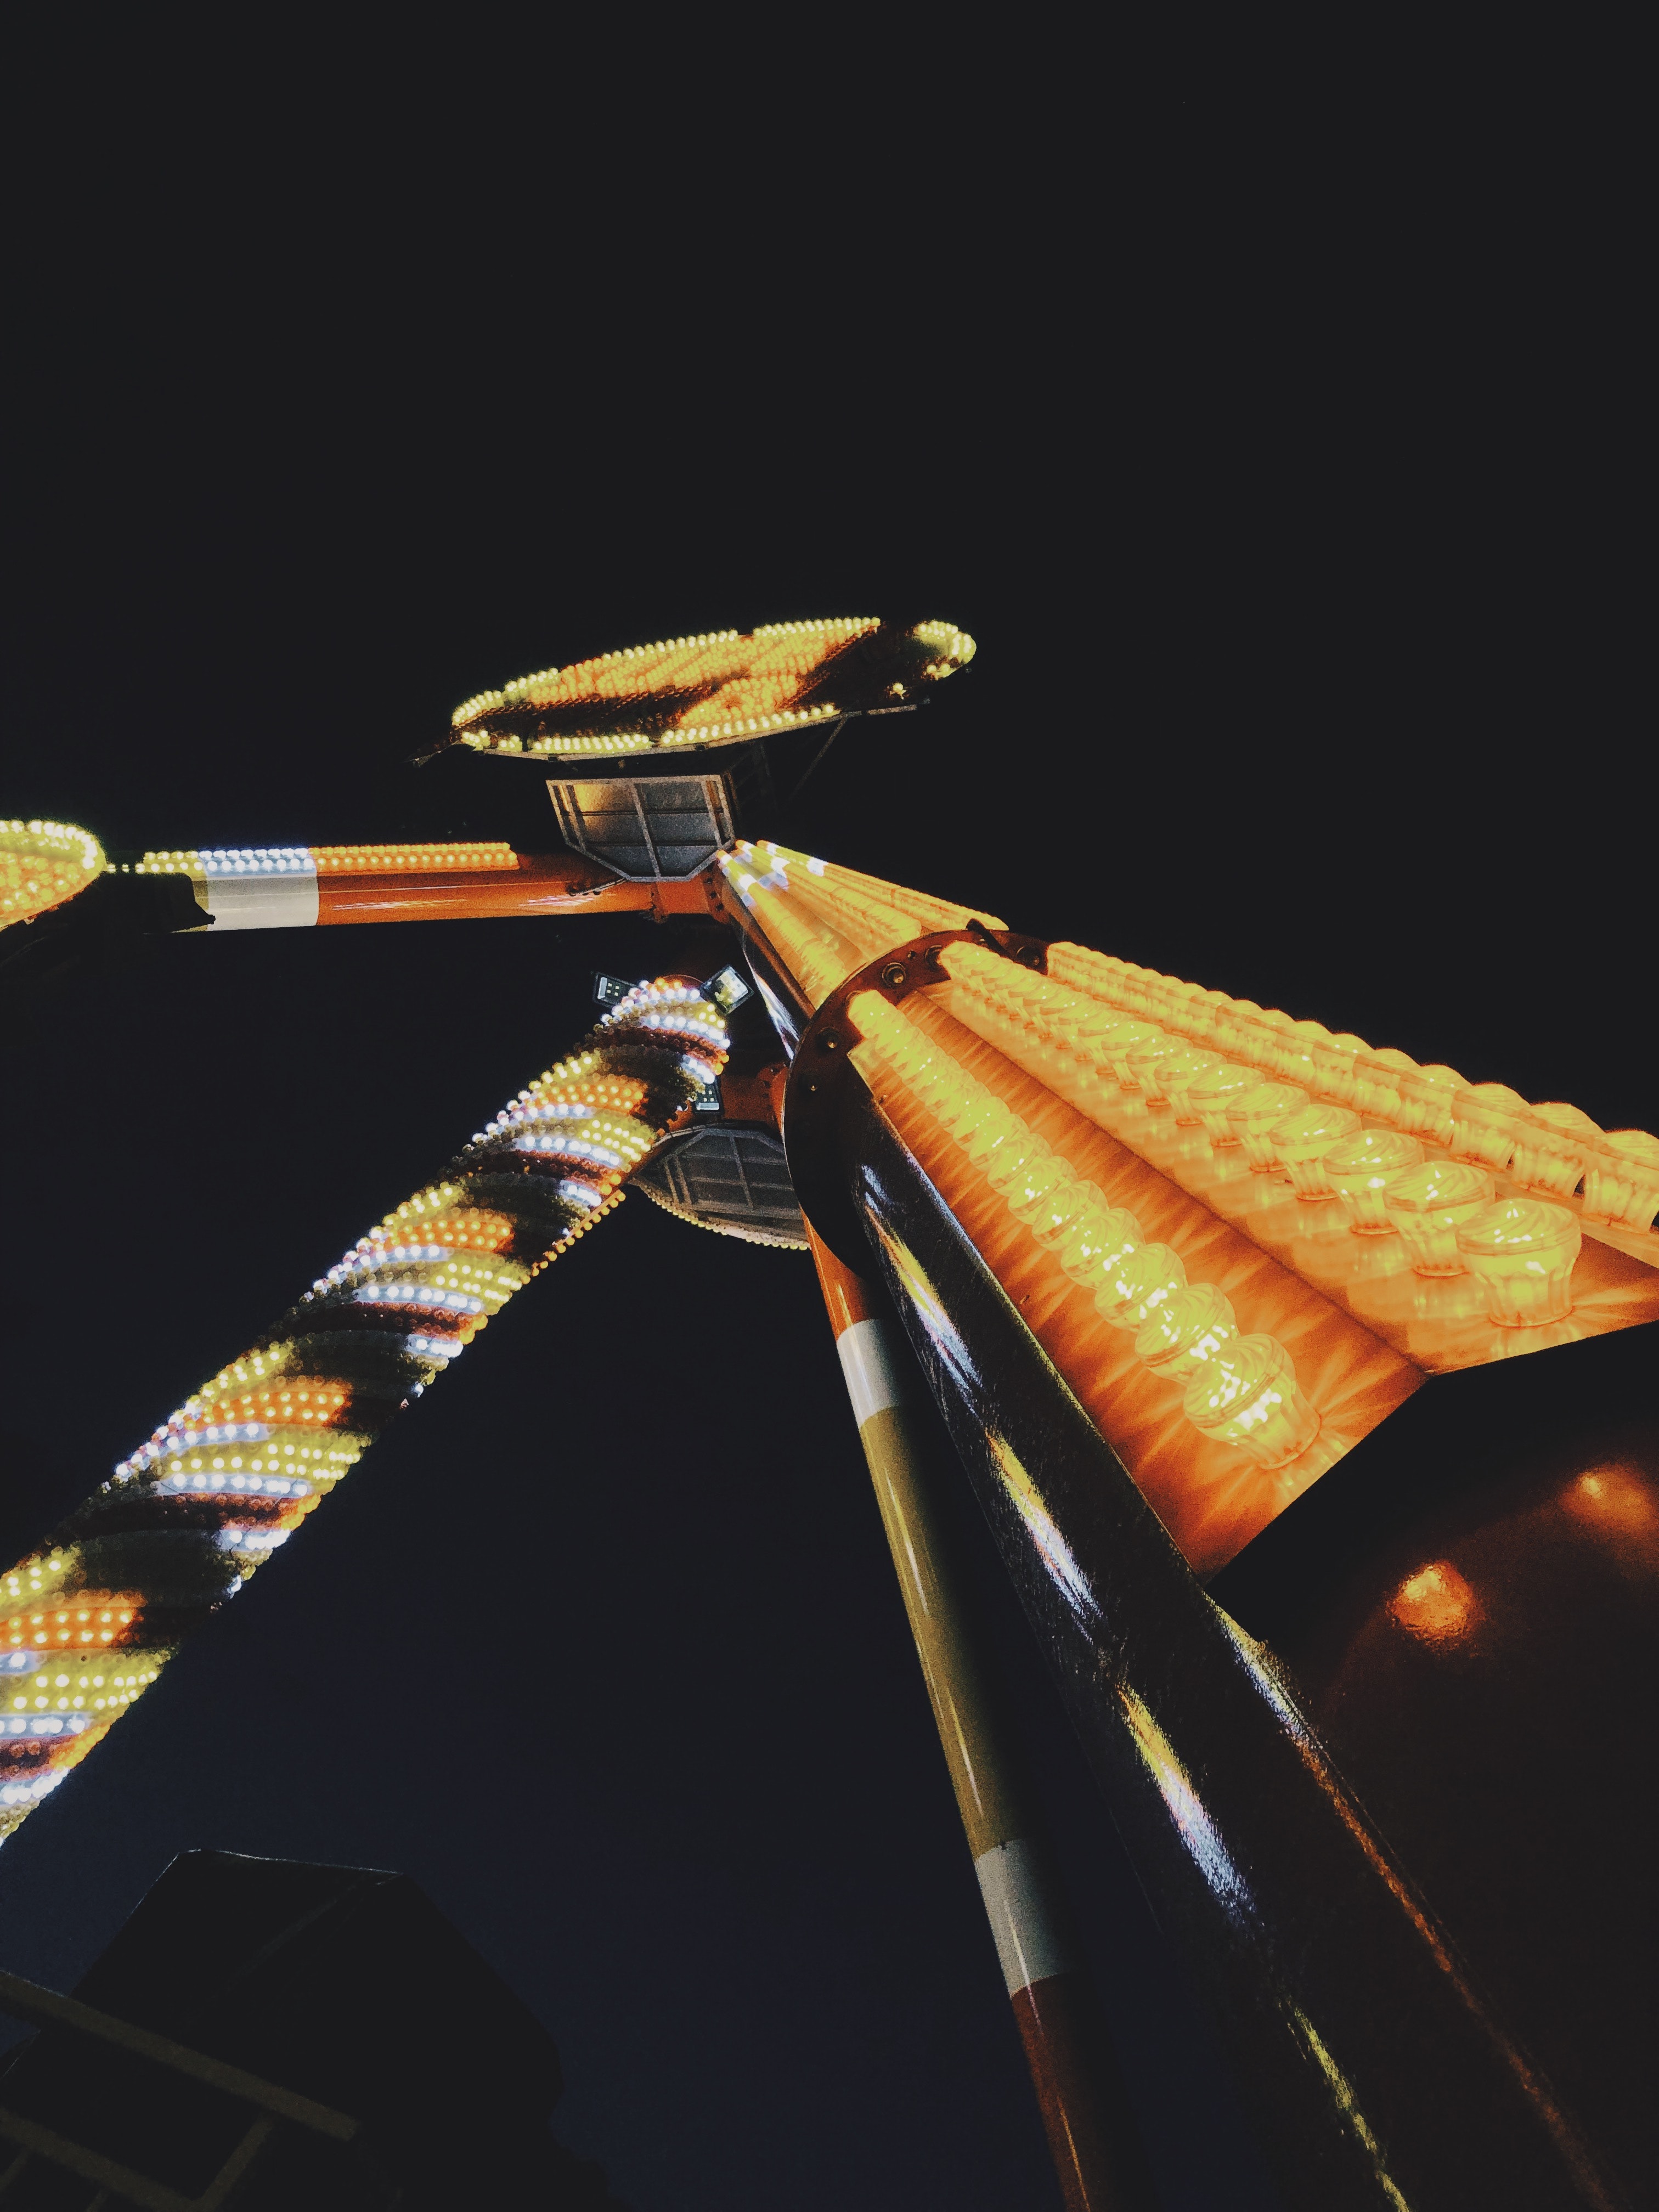
vehicle